Eugene Kaspersky

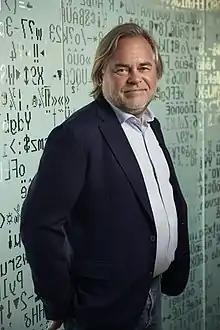
Kaspersky in 2018

Yevgeny Valentinovich Kaspersky (born 4 October 1965) is a Russian cybersecurity expert and the CEO of Kaspersky Lab, an IT security company with 4,000 employees. He was a cryptologist and officer in the Soviet army. He co-founded Kaspersky Lab in 1997 and helped identify instances of government-sponsored cyberwarfare as the head of research. He has been an advocate for an international treaty prohibiting cyberwarfare.